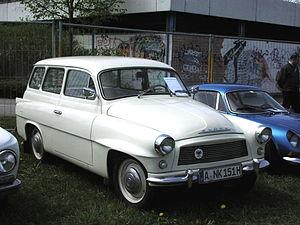
La Škoda Octavia est une petite berline fabriquée par le constructeur automobile tchécoslovaque Škoda Auto entre 1959 et 1971. Elle ne doit pas être confondue avec l’Octavia « moderne », dont la première génération est sortie en 1996.